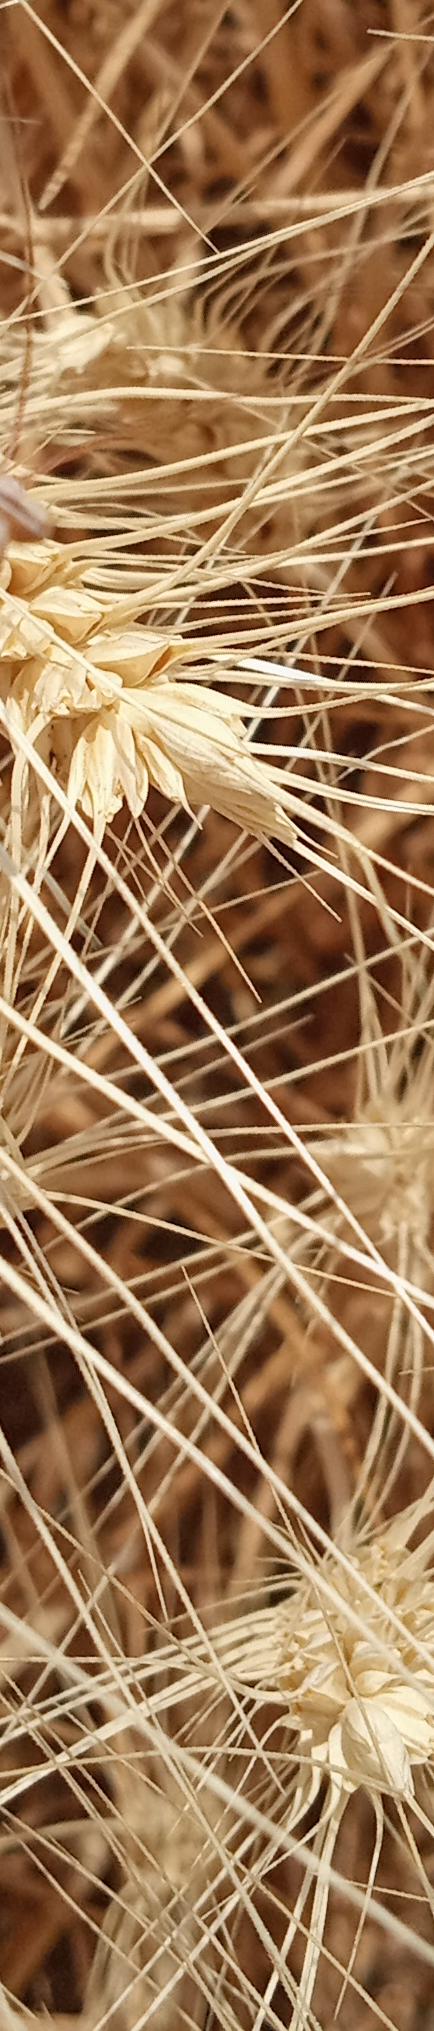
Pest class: predators